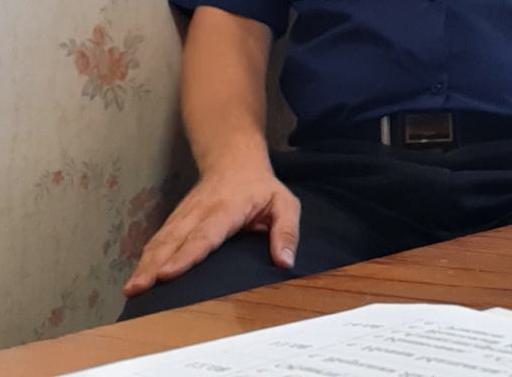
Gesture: no_gesture